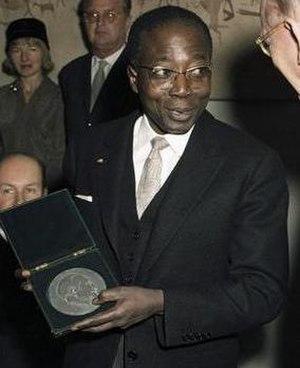
Le Sénégal, en forme longue la république du Sénégal, est un État d'Afrique de l'Ouest.
La poésie est un genre littéraire très ancien, aux formes variées, écrites généralement en vers mais qui admettent aussi la prose, et qui privilégient l'expressivité de la forme, les mots disant plus qu'eux-mêmes par leur choix et leur agencement. Sa définition se révèle difficile et varie selon les époques, au point que chaque siècle a pu lui trouver une fonction et une expression différente, à quoi s'ajoute l'approche propre à la personnalité de chaque poète.
Léopold Sédar Senghor, né le 9 octobre 1906 à Joal, au Sénégal, et mort le 20 décembre 2001 à Verson, en France, est un poète, écrivain, homme d'État français, puis sénégalais et premier président de la République du Sénégal. Il fut aussi le premier Africain à siéger à l'Académie française. Il a également été ministre en France avant l'indépendance de son pays.
Le panafricanisme, est un mouvement politique qui promeut l'indépendance totale du continent africain et qui encourage la pratique de la solidarité entre les africains/africaines et les personnes d'ascendance africaine, où qu'ils soient dans le monde, peu importe leurs origines ethniques, leurs appartenances religieuses, ou physiques
Ce tableau dresse la liste des présidents de la République du Sénégal depuis son indépendance le 4 avril 1960.
Léopold ou Leopold est un nom propre qui peut désigner :